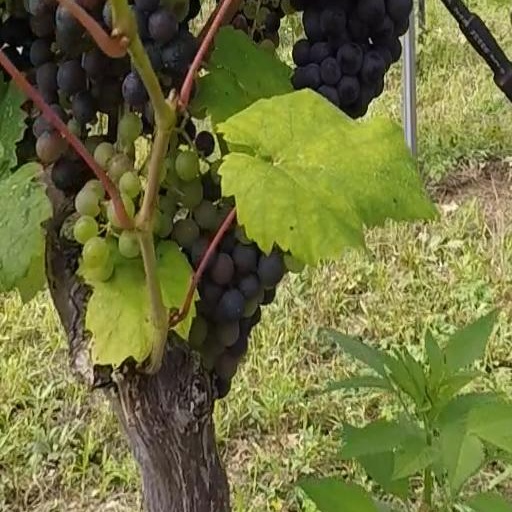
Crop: grape